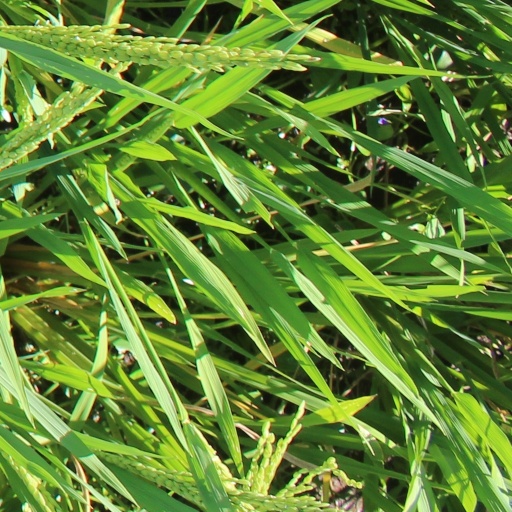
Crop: rice